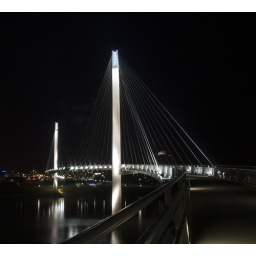
The new pedestrian bridge over missouri river by downtown.